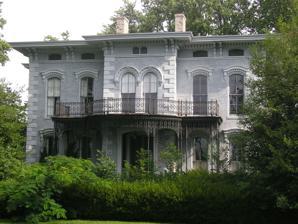
Building: Bellevoir-Ormsby Village
Country: United States of America
Year built: 1867
Historic house in Kentucky, United States United States historic place Bellevoir-Ormsby Village U.S. National Register of Historic Places Show map of Kentucky Show map of the United States Coordinates 38°16′01″N 85°34′33″W / 38.26694°N 85.57583°W / 38.26694; -85.57583 Built 1867 Architectural style Italianate NRHP reference No. 80001632 Added to NRHP December 5, 1980 Bellevoir is a historic home in Lyndon, Kentucky , a part of the Louisville metropolitan area . The house was built ca. 1867 and added to the National Register of Historic Places in 1980. The Italianate-style home was built by Hamilton Ormsby, a member of a prominent family in Jefferson County .  It is a 2 + 1 ⁄ 2 -story brick house. The property was later used as a children's home with its own school.  The children's home began in 1912 as the Parental Home and School.  It later merged with the Louisville Industrial School of Reform (formerly the Louisville House of Refuge) and was known as the Louisville and Jefferson County Children's Home.  When it moved to the old Ormsby family farm, the home became Ormsby Village, serving dependent and delinquent children.  The site originally had a separate home and school, Ridgewood, for African-American children.  Segregation was ended in the early 1960s, and the homes were merged into Ormsby Village. The home was changed to the Ormsby Village Treatment Center in 1968, serving only delinquent children.  It closed in 1979.  The buildings were used by Jefferson County government for offices during the 1980s until the property was developed as an office park.  Although the institutional buildings were razed, the Ormsby family home, Bellevoir, was preserved. The office park development plan called for preservation of 14 acres surrounding the Bellevoir mansion, with the historic building serving as a center for meetings and receptions. See also National Register of Historic Places listings in Jefferson County, Kentucky References